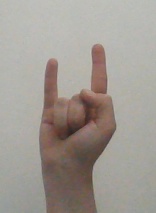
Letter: la